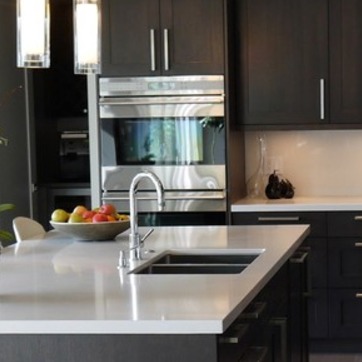
Material: metal